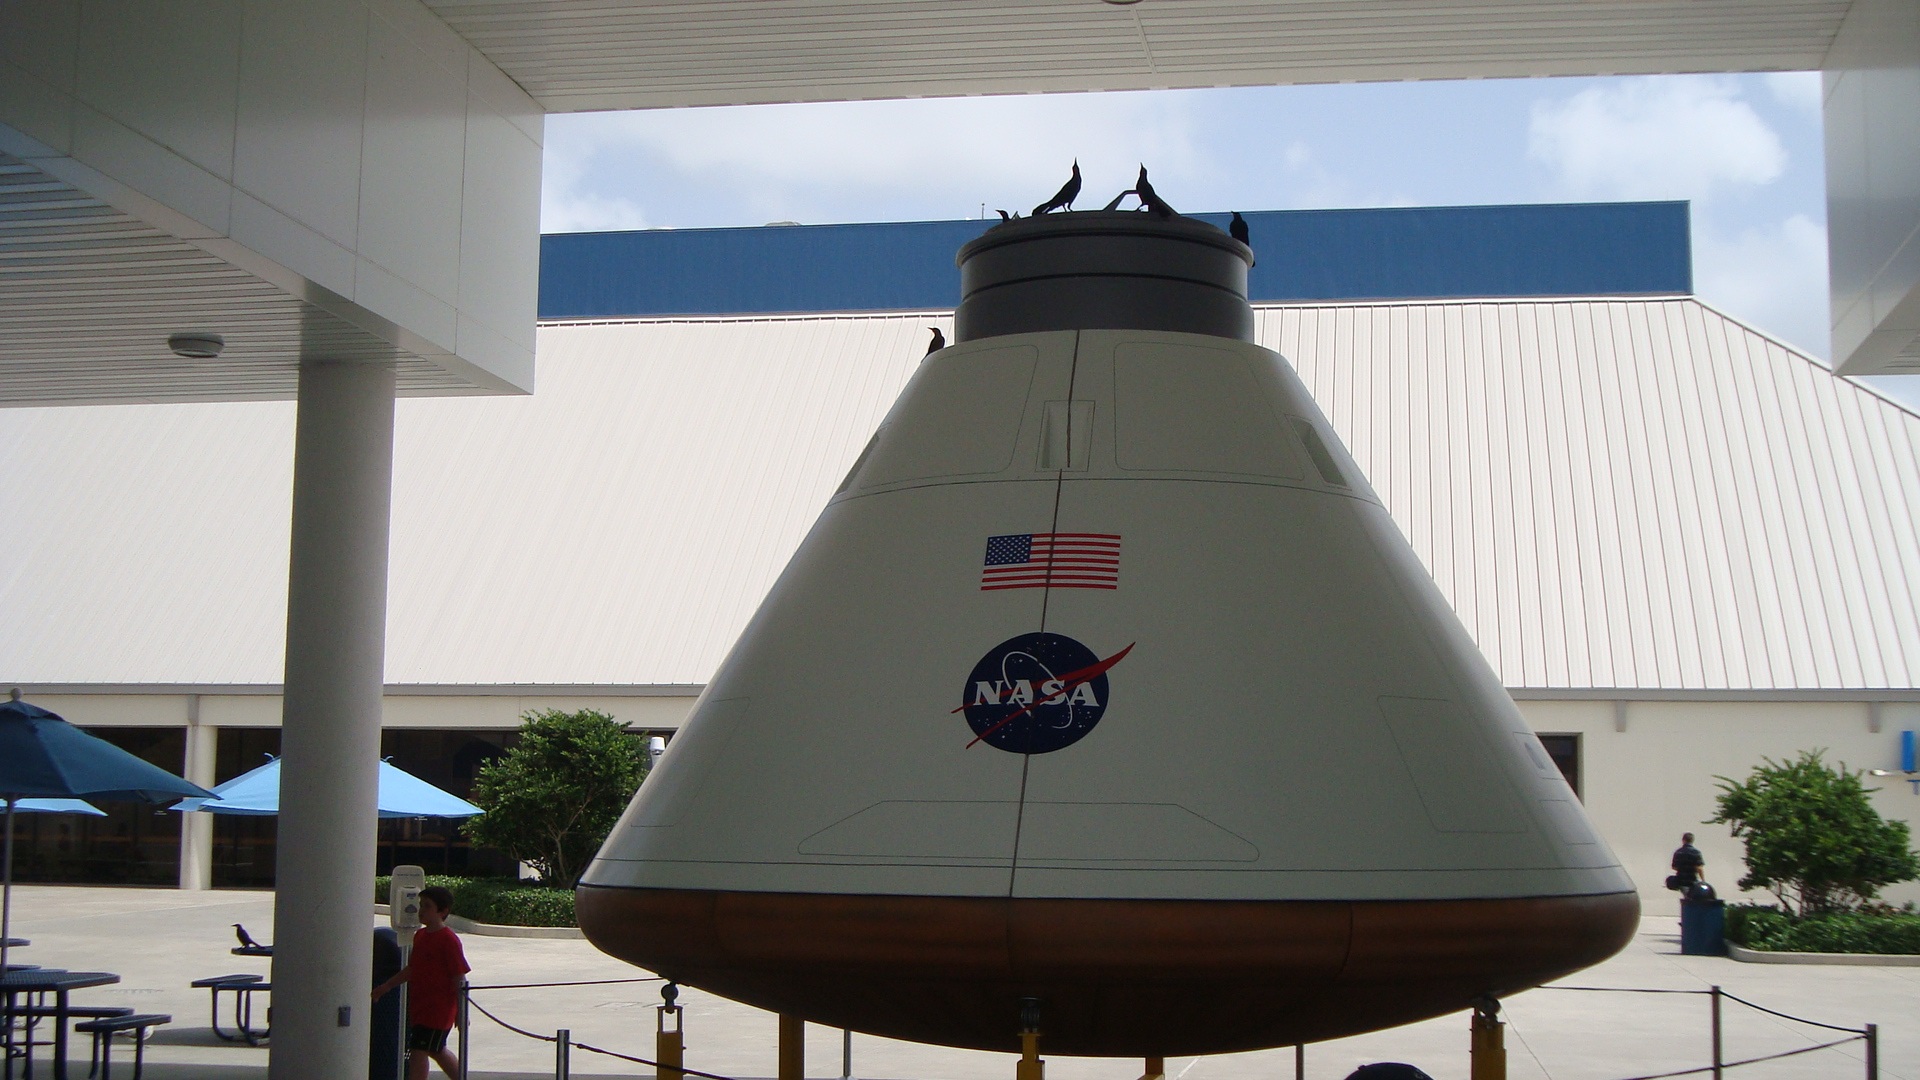
vehicle, florida, cape canaveral, kennedy space center